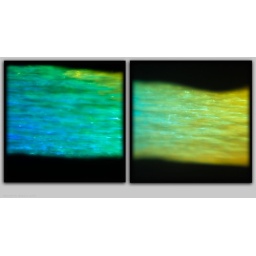
Bight sun shine, running water and prisms blowing in the window.... love it !!